John Glendy

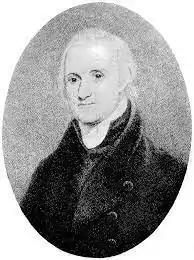

John Glendy (1755 – 1832) was a Presbyterian clergyman from County Londonderry in Ireland, who, after being forced into American exile for his association with the United Irishmen, found favour with President Thomas Jefferson and became a leading cleric in Baltimore.